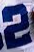
Number: 2